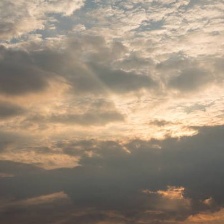
Cloud type: Altostratus